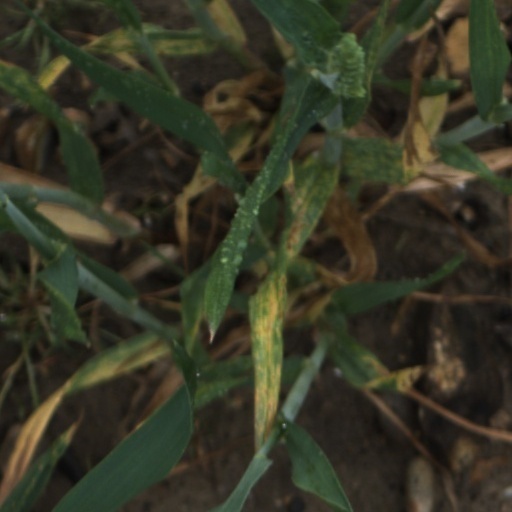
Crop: wheat